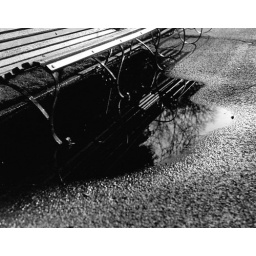
35mm black and white film. taken in a park in Hoole, Chester